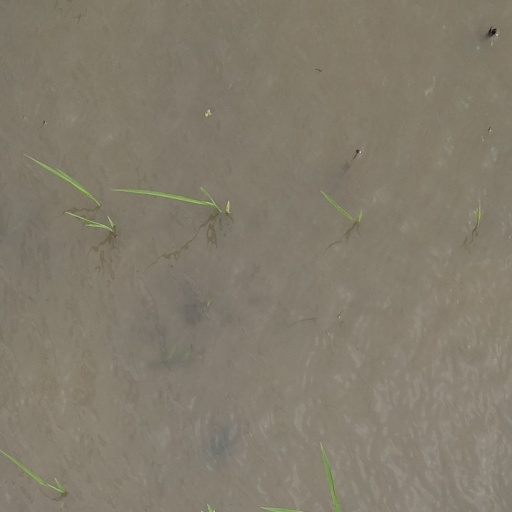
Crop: rice